Mark Anthony Fernandez

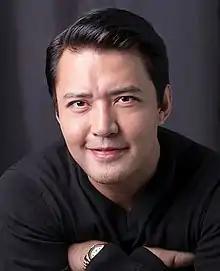
Fernandez in 2018

Mark Anthony Lacsamana Fernandez (born January 18, 1979) is a Filipino actor. He is the son of actor Rudy Fernandez and actress-politician Alma Moreno.